L-Mount Alliance

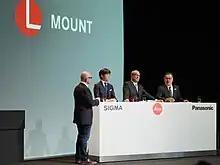
Kazuto Yamaki (Sigma), Andreas Kaufmann (Leica Camera) and Junichiro Kitagawa (Panasonic) during the announcement of the alliance on 25 September 2018 at photokina in Cologne

The L-Mount Alliance is an alliance between Leica Camera AG, Panasonic and Sigma, launched on 25 September 2018, whereby Panasonic and Sigma will make use of the L-Mount standard initially developed by Leica and will offer cameras and lenses utilising this lens mount with improved firmware and full compatibility among these Alliance products.